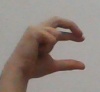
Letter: thal